History of Jamaica

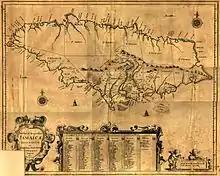
English map from the 1600s

Cromwell increased the island's European population by sending indentured servants and prisoners to Jamaica. Due to Irish emigration resulting from the wars in Ireland at this time two-thirds of this 17th-century European population was Irish. But tropical diseases kept the number of Europeans under 10,000 until about 1740. Although the African slave population in the 1670s and 1680s never exceeded 10,000, by the end of the 17th century imports of slaves increased the black population to at least five times greater than the white population. Thereafter, Jamaica's African population did not increase significantly in number until well into the 18th century, in part because ships coming from the west coast of Africa preferred to unload at the islands of the Eastern Caribbean. At the beginning of the 18th century, the number of slaves in Jamaica did not exceed 45,000, but by 1800 it had increased to over 300,000.